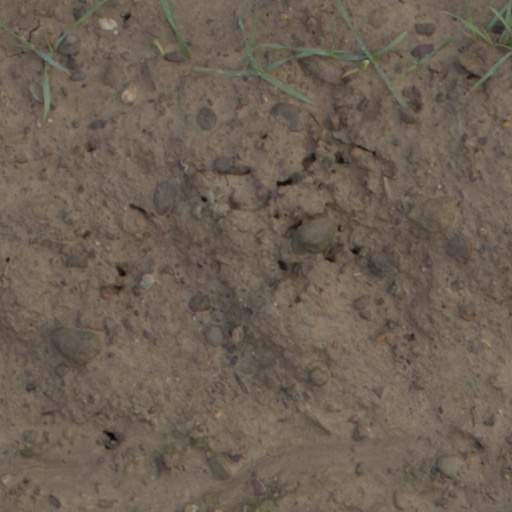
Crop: wheat